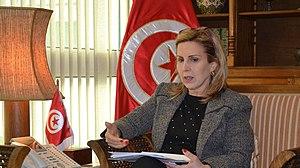
ministre du tourisme bureau selma elloumi